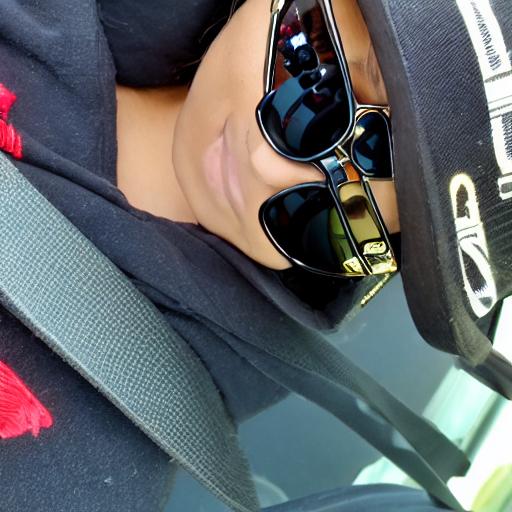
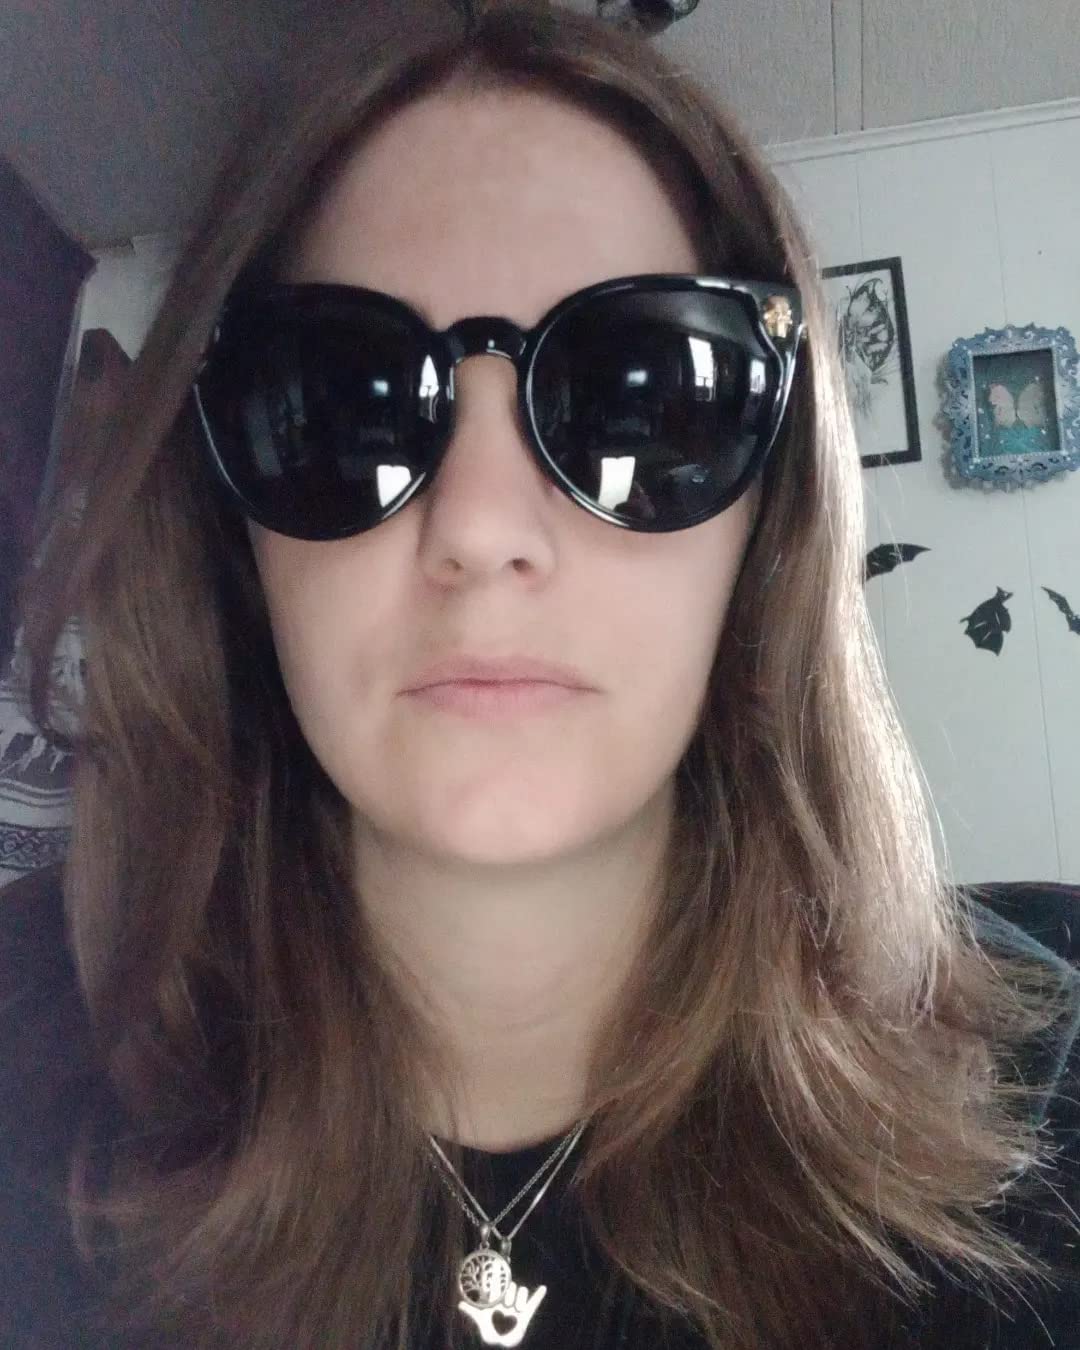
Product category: accessories_sunglasses
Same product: no